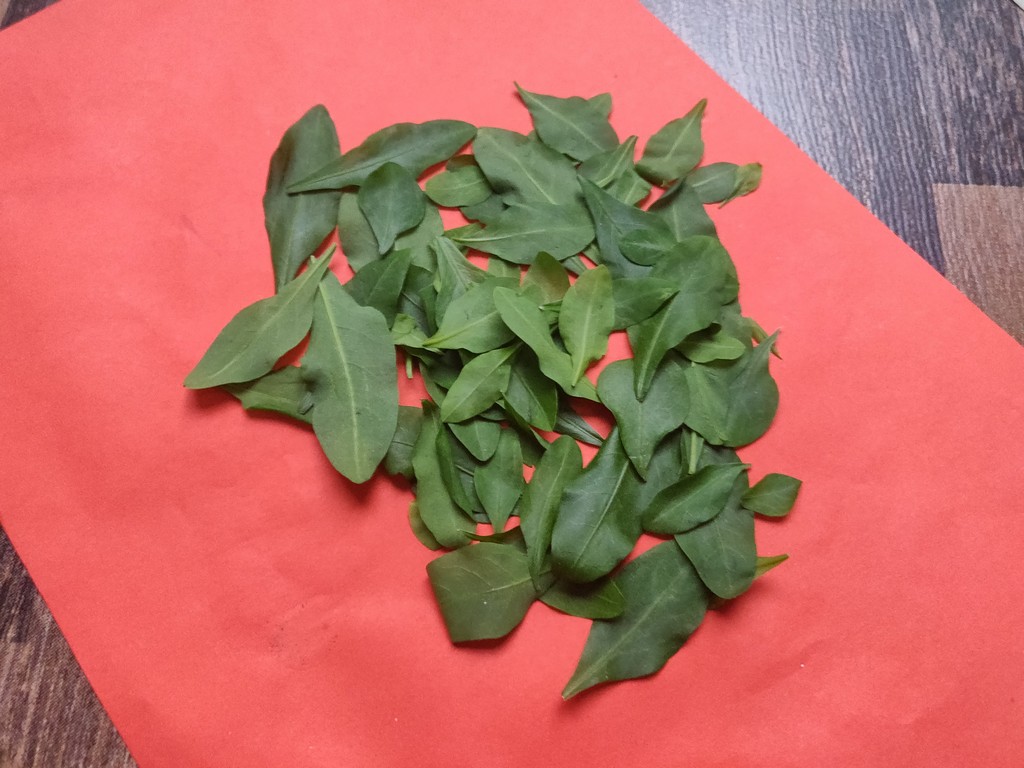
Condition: Healthy
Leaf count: multiple
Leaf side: unknown